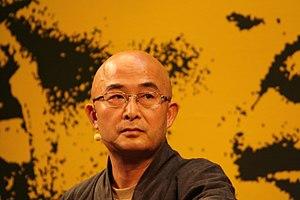
L'écrivain chinois Liao Yiwu au festival de poésie d'Erlangen 2011